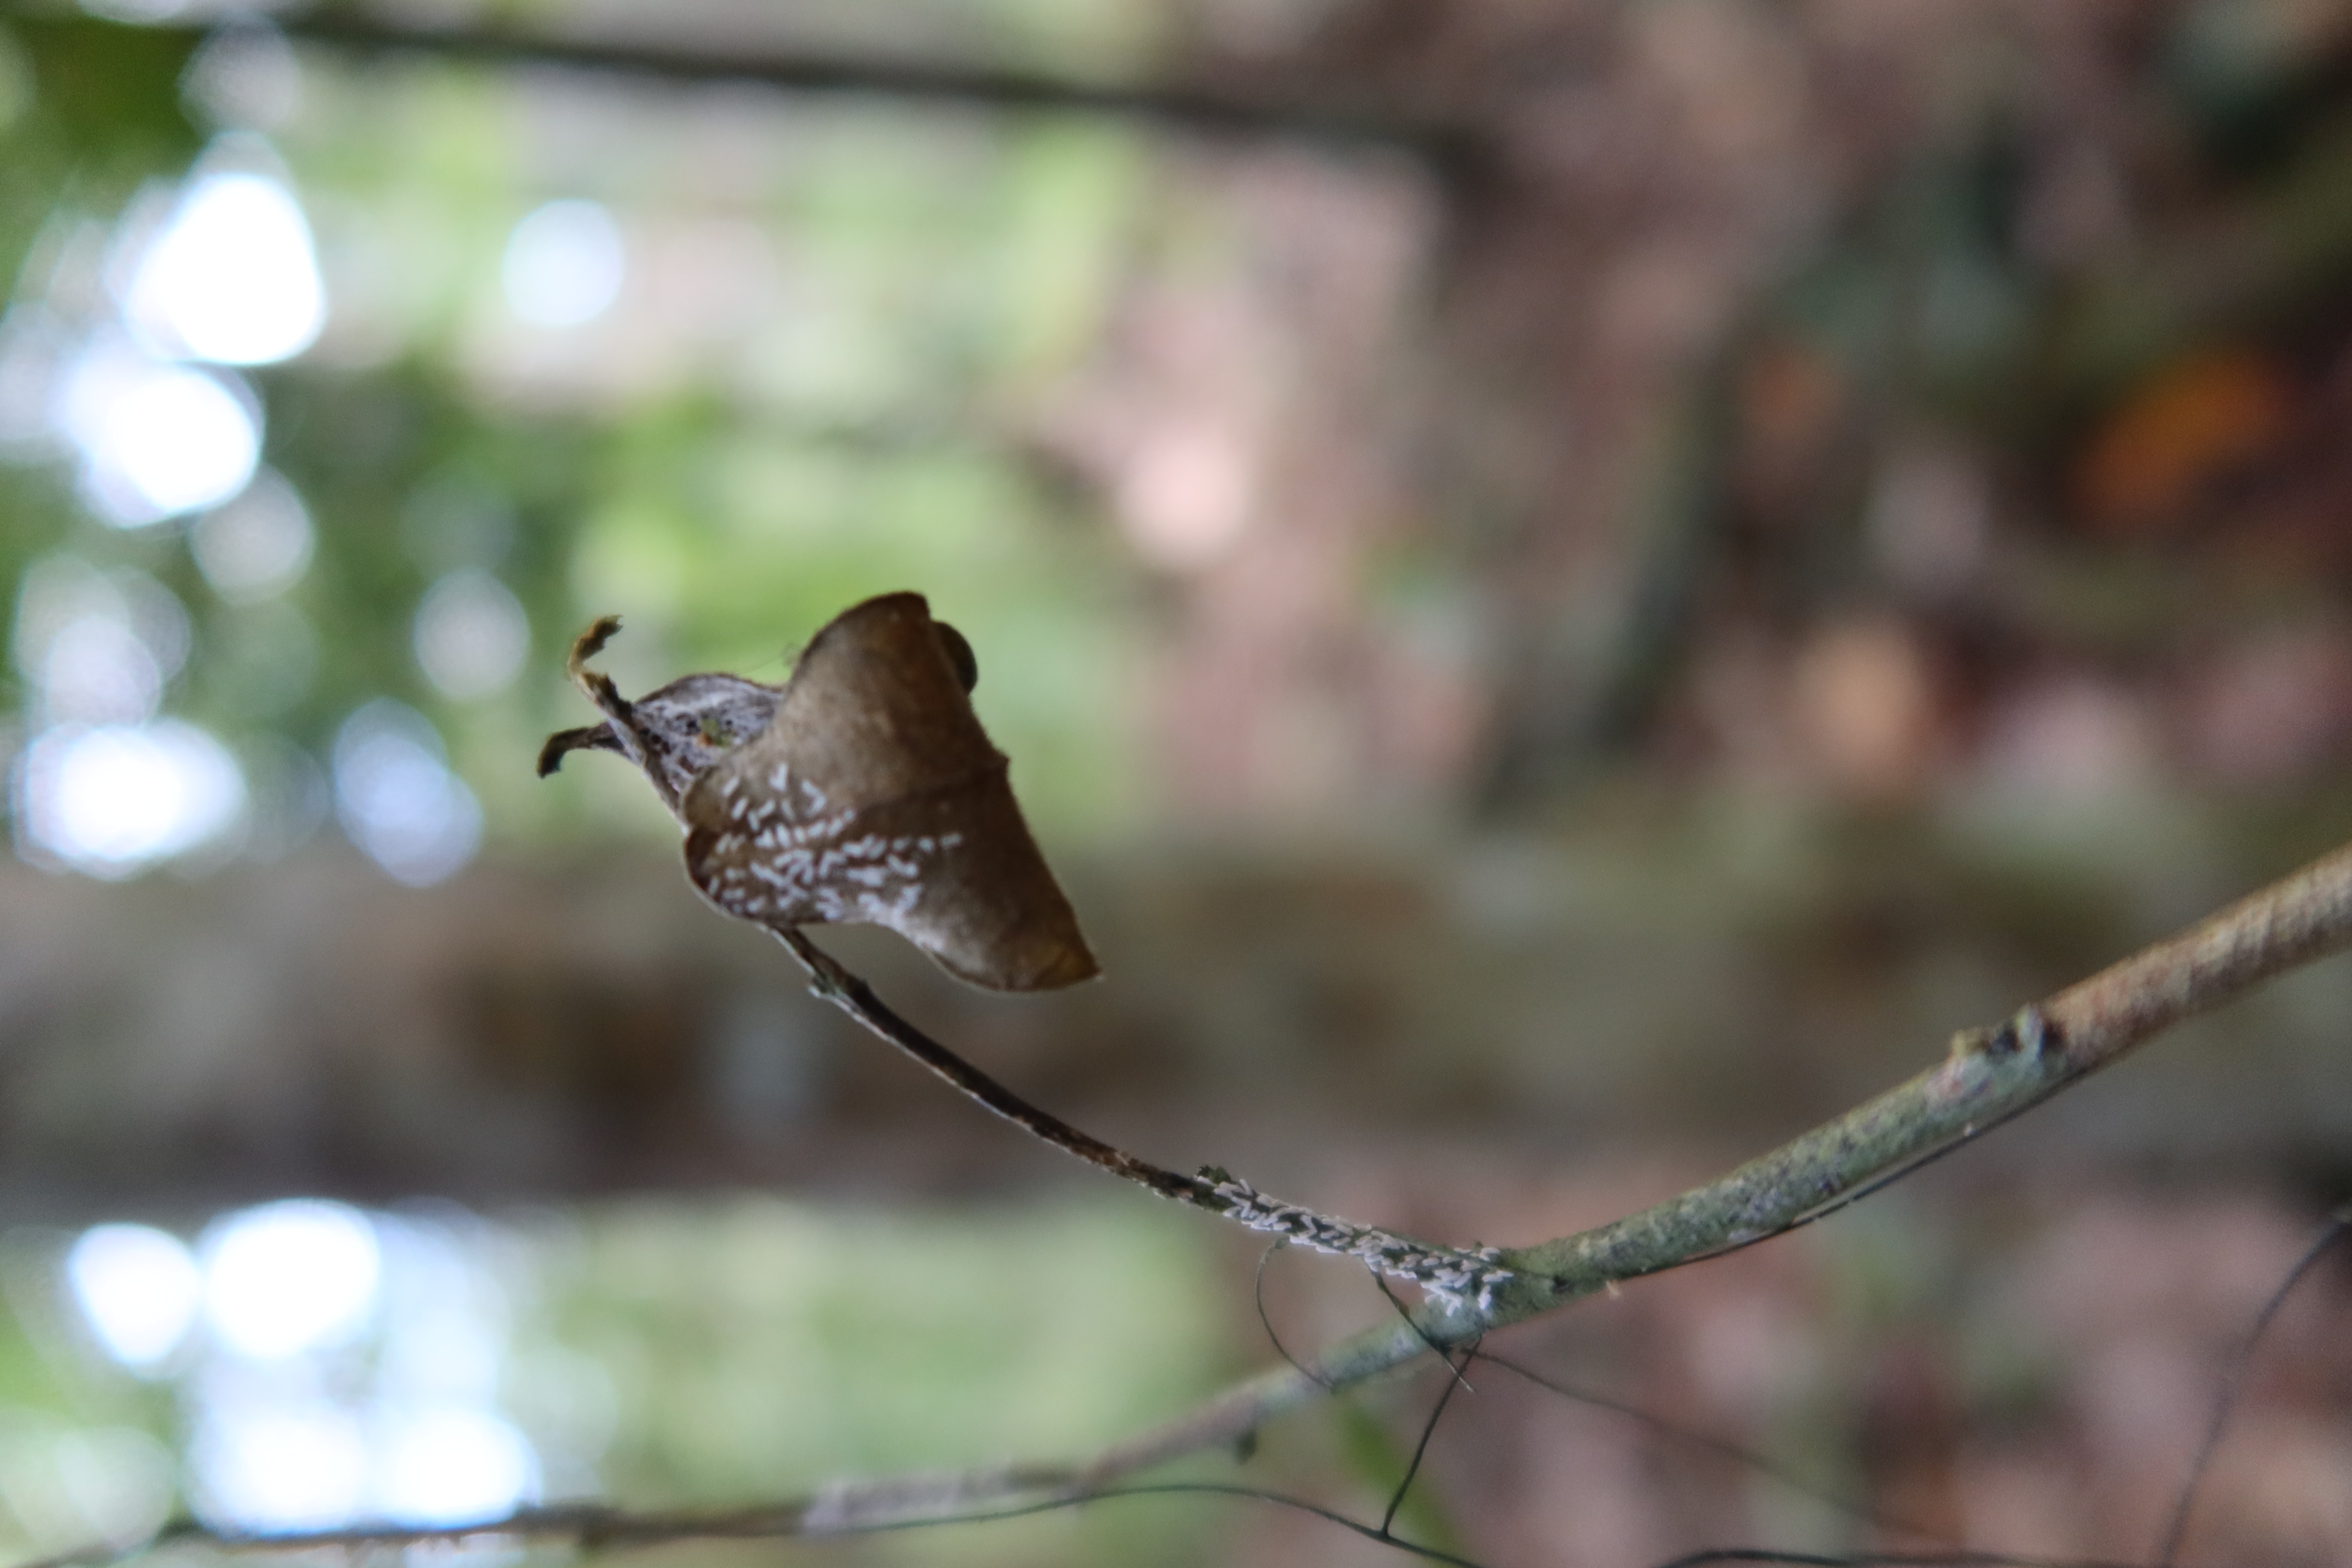
Label: Mealy bugs